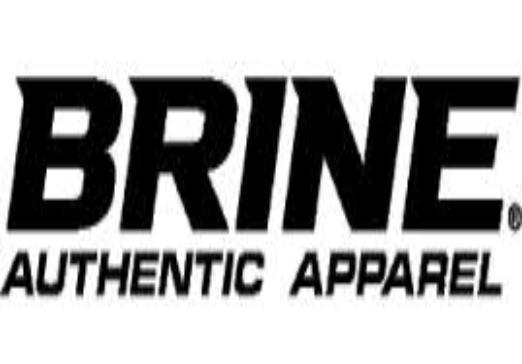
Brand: brine
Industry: Clothes